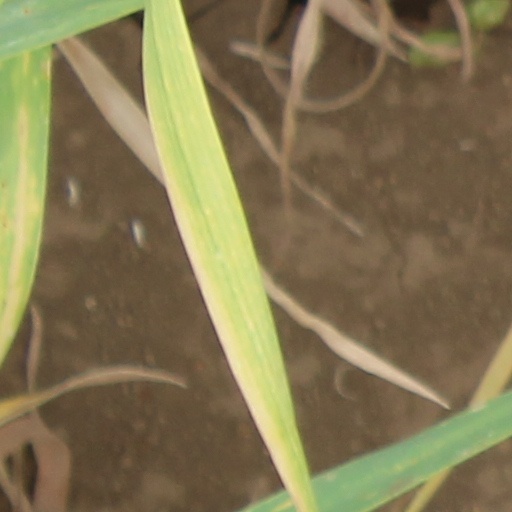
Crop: wheat